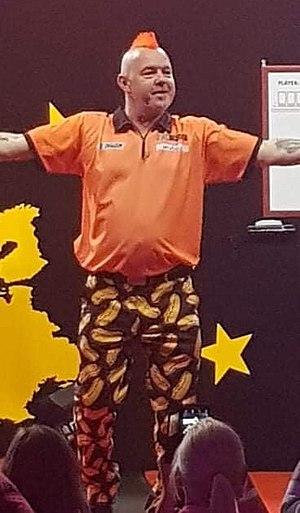
Peter Wright, né le 10 mars 1970, est un joueur de fléchettes écossais. Le 1ᵉʳ janvier 2020, il devient champion du monde en dominant en finale Michael van Gerwen, sur le score de 7 à 3.